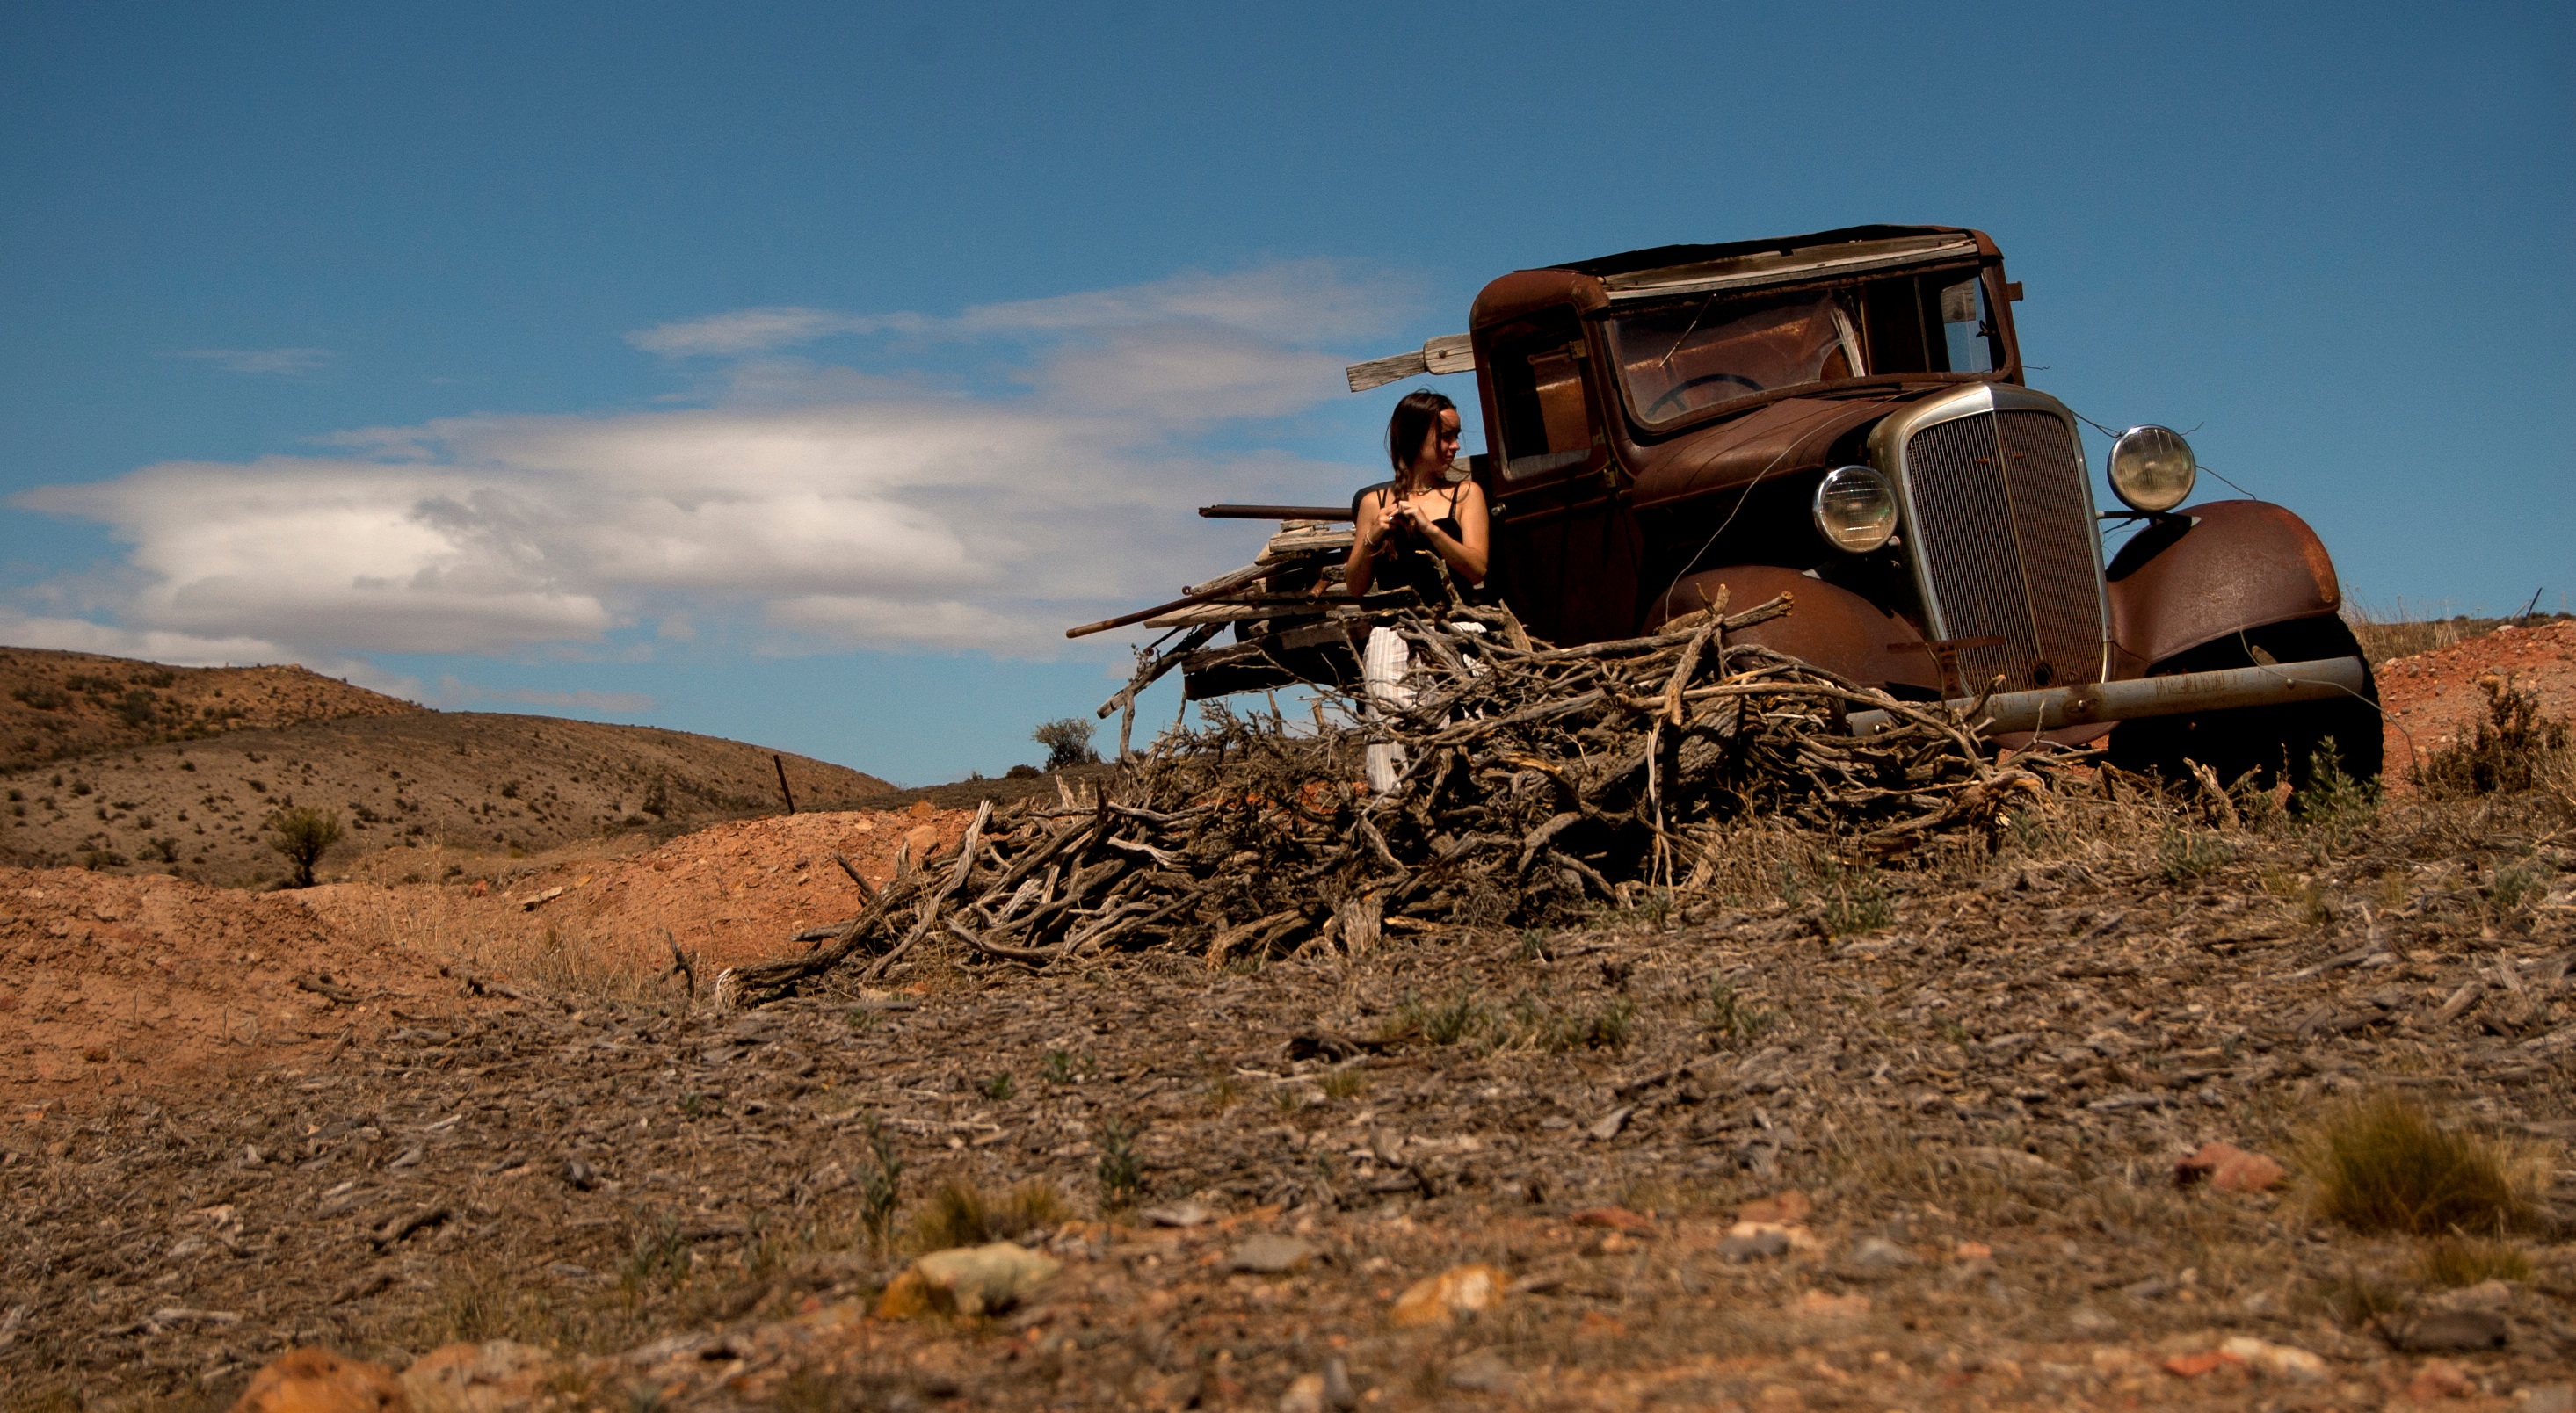
landscape, field, vehicle, crop, soil, agriculture, bulldozer, rural area, natural environment, off roading